River Blakewater, Lancashire

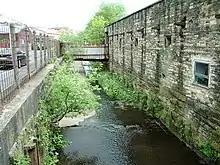
River Blakewater in Blackburn

The River Blakewater is a river running through Lancashire, giving its name to the town of Blackburn.